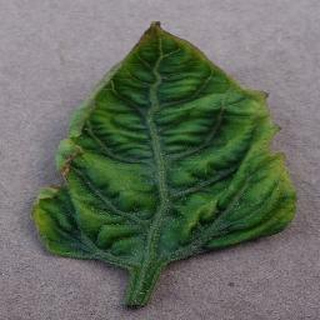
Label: tomato_yellow_leaf_curl_virus